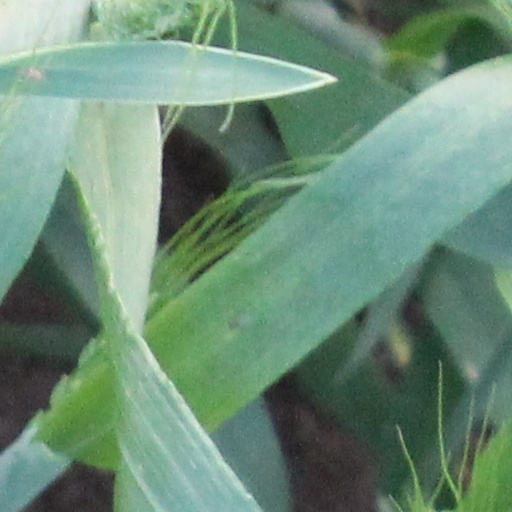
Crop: wheat